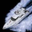
Label: ship